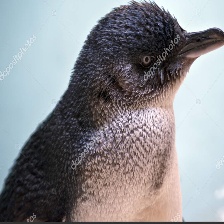
Species: FAIRY PENGUIN
Scientific name: EUDYPTULA MINOR
ImageNet parent category: king_penguin